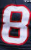
Number: 8